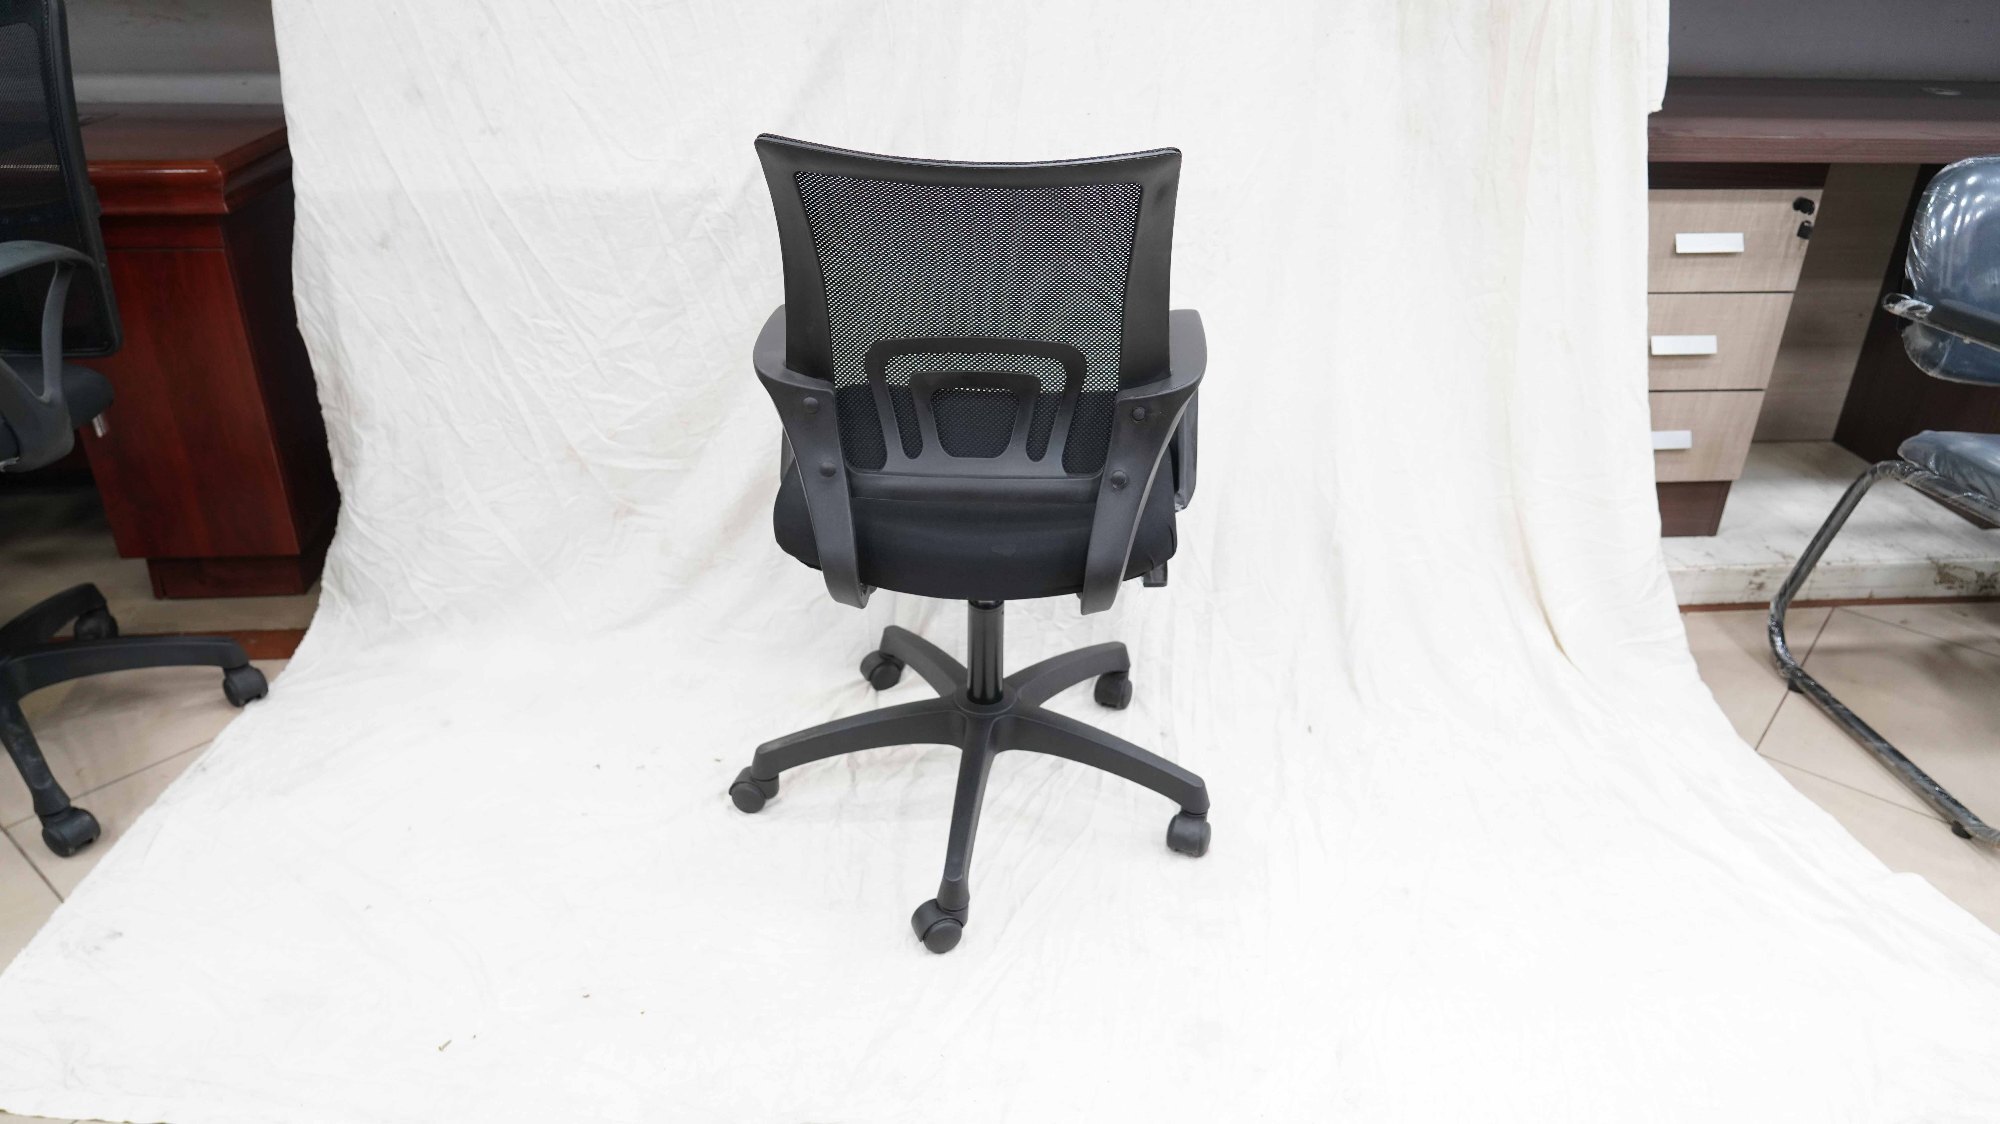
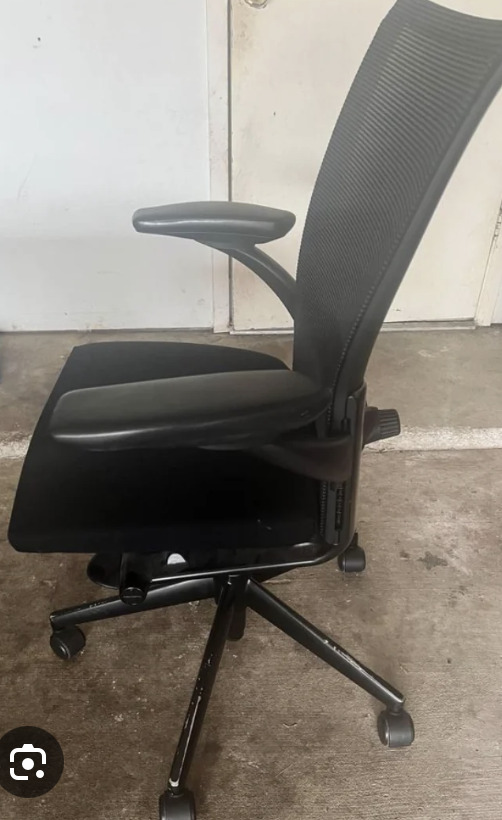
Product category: items_chair
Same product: no